Arja Alho

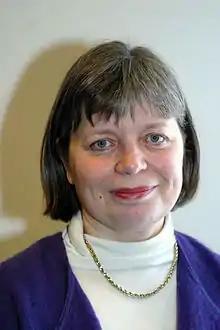
Arja Alho

Arja Inkeri Alho (born 21 March 1954) is a Finnish politician. She was member of the Parliament of Finland from 1983 to 1999 and again from 2003 to 2007, representing the constituency of Helsinki until 1999 and then the constituency of Uusimaa since 2003. She also served as the Deputy Minister of Finance of Finland under Prime Minister Paavo Lipponen from 1995 to 1997. She resigned the government in October 1997 when it was revealed that she had agreed to reduce the compensation that Ulf Sundqvist had been sentenced to pay.